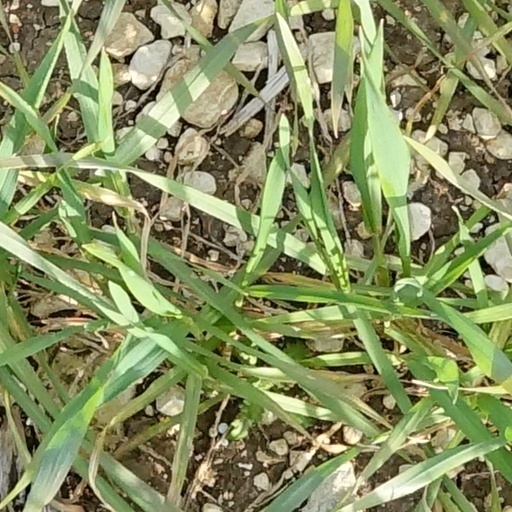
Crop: wheat